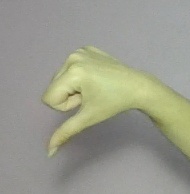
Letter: waw